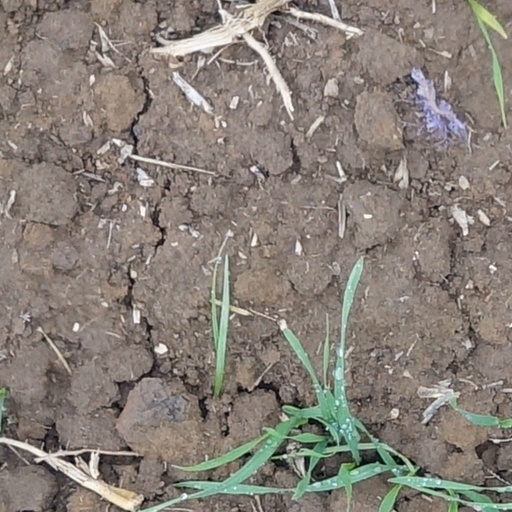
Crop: wheat